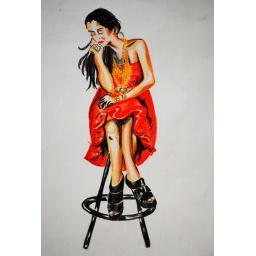
the girl in red